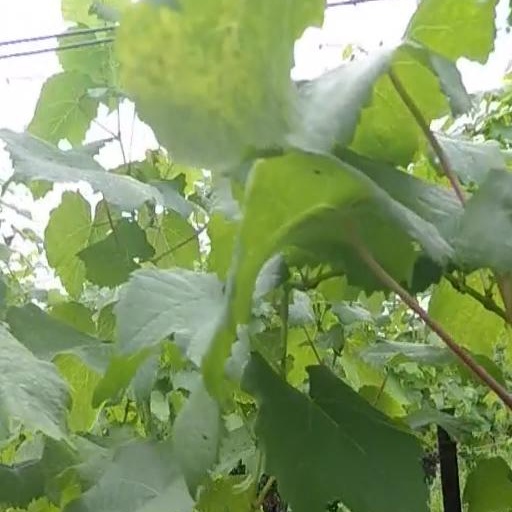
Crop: grape